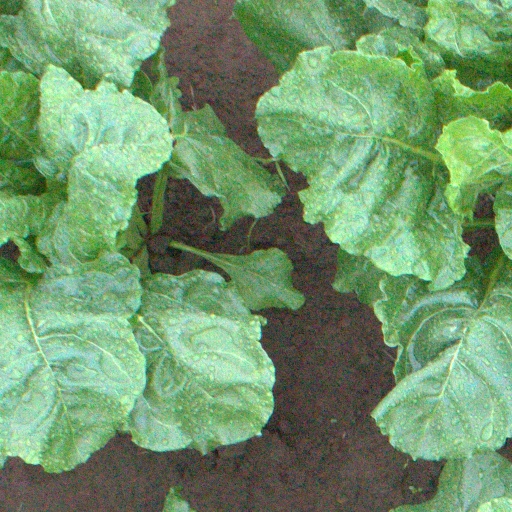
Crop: sugar beet